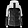
Label: Coat